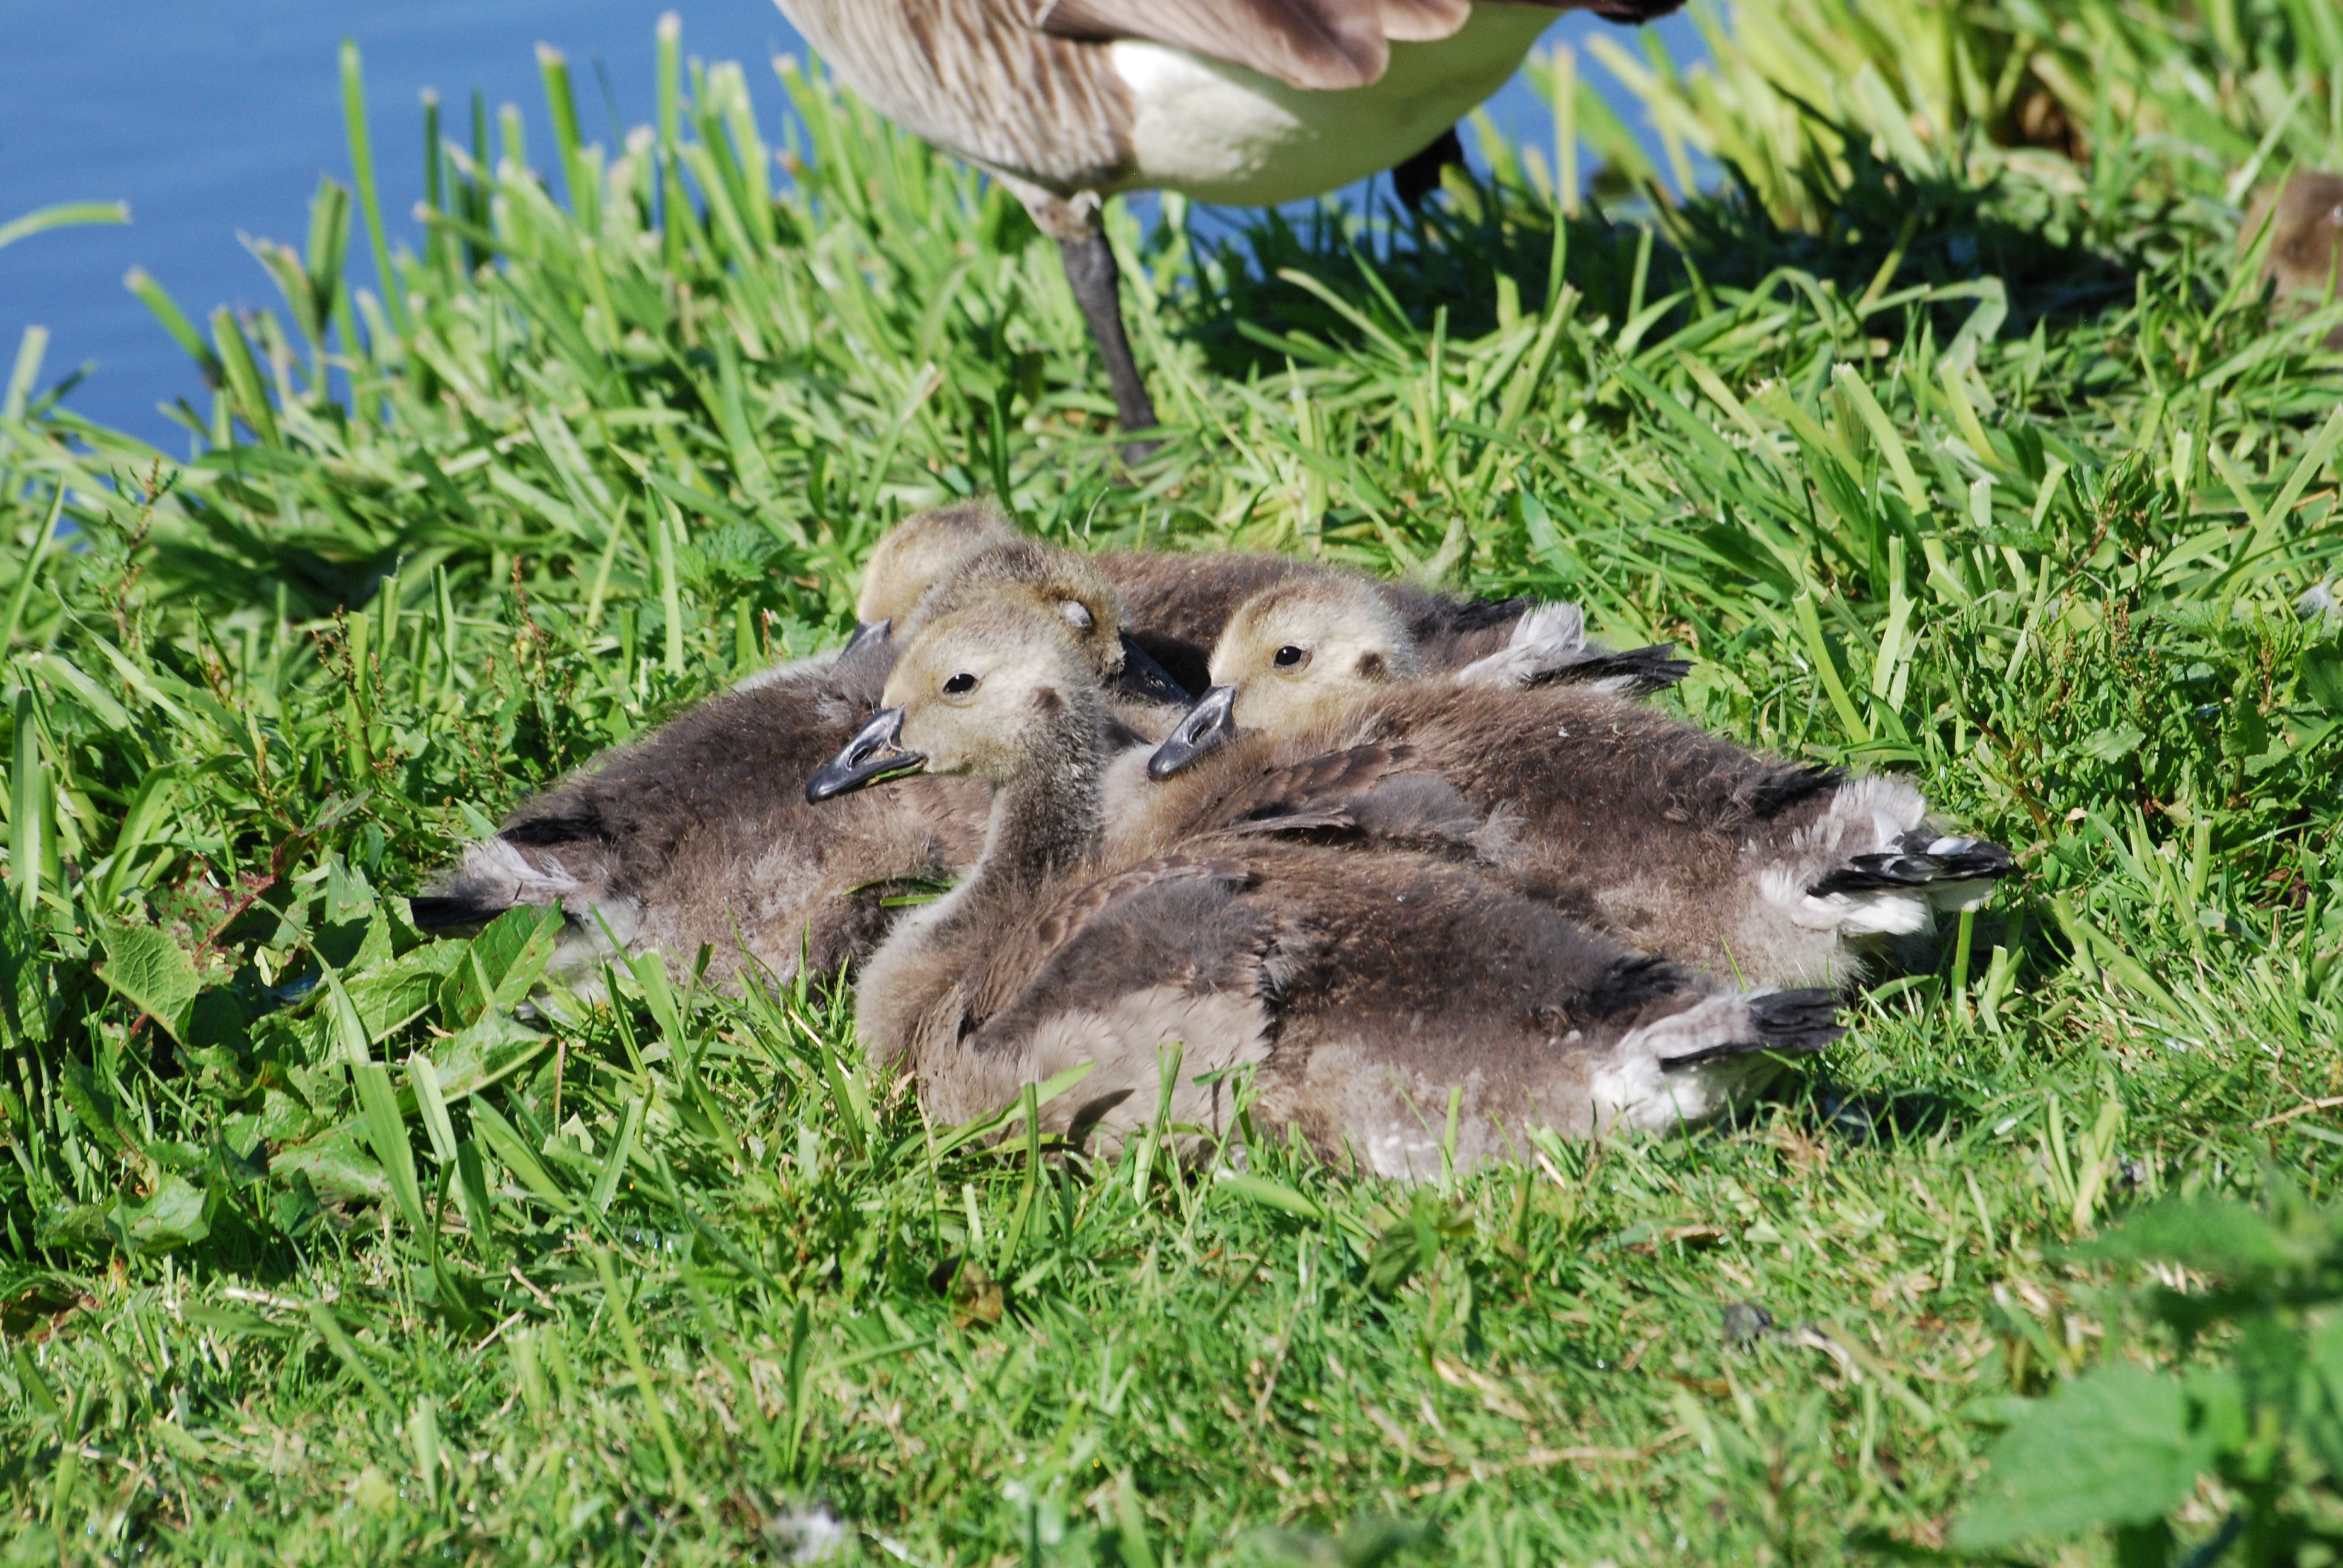
bird, wildlife, mammal, fauna, vertebrate, waterfowl, chicks, canada geese, branta canadensis, goslings, perching bird